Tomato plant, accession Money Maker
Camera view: bottom (45 deg); turntable rotation: 120 degrees
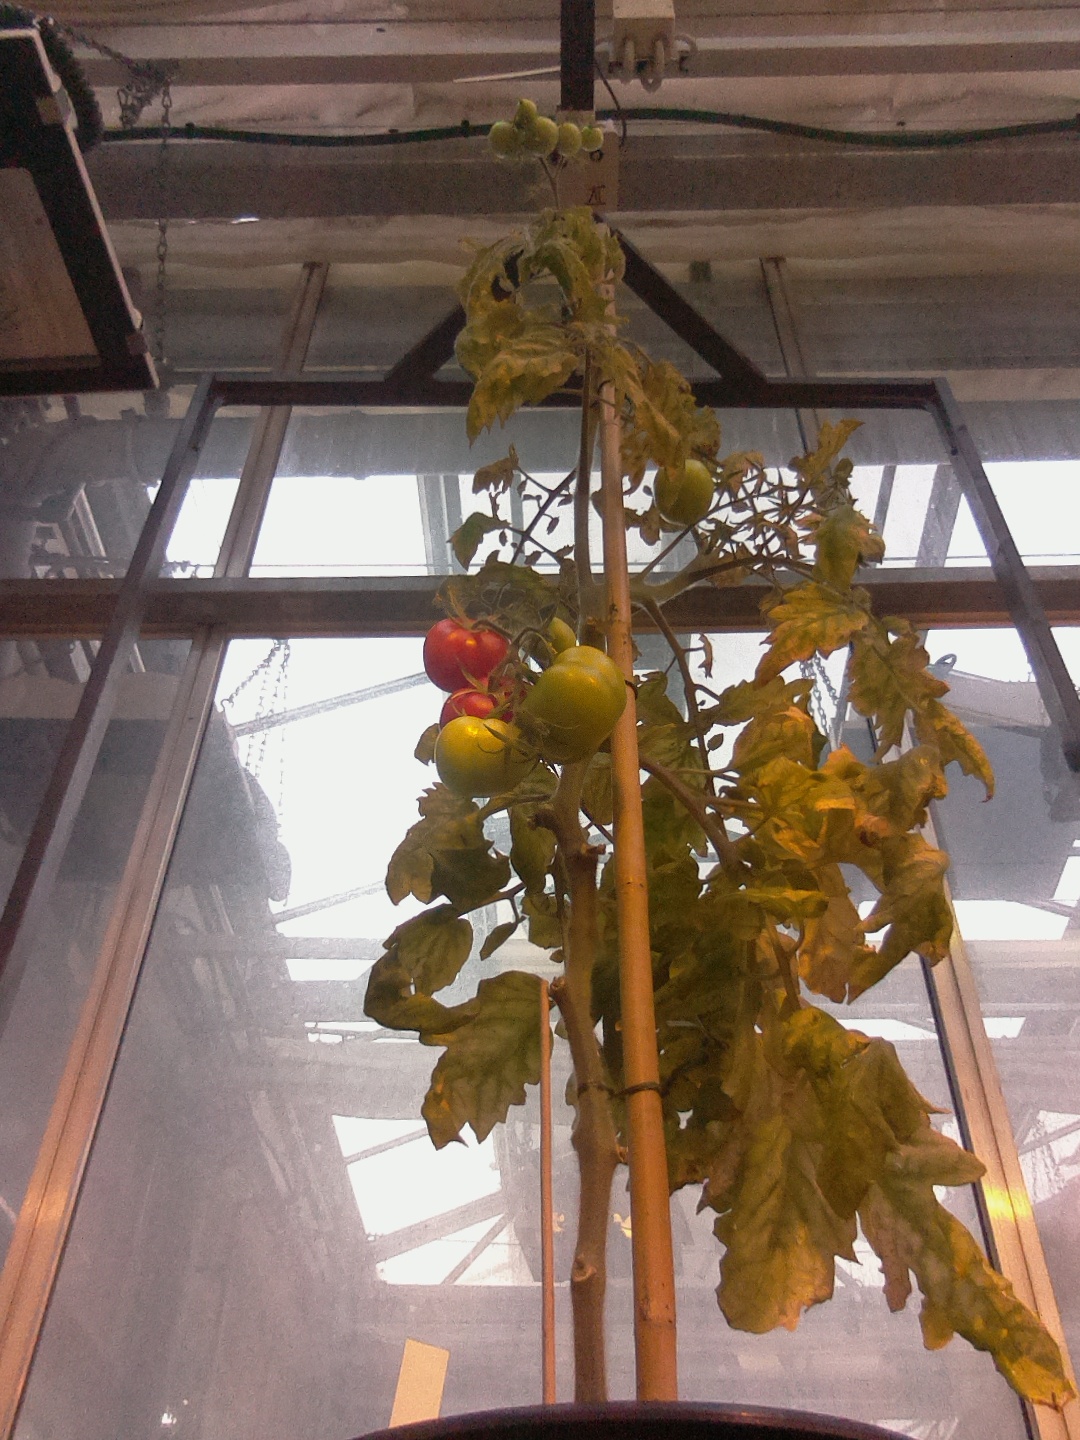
BBCH growth stage 82: 20%-30% of fruits show typical fully ripe color